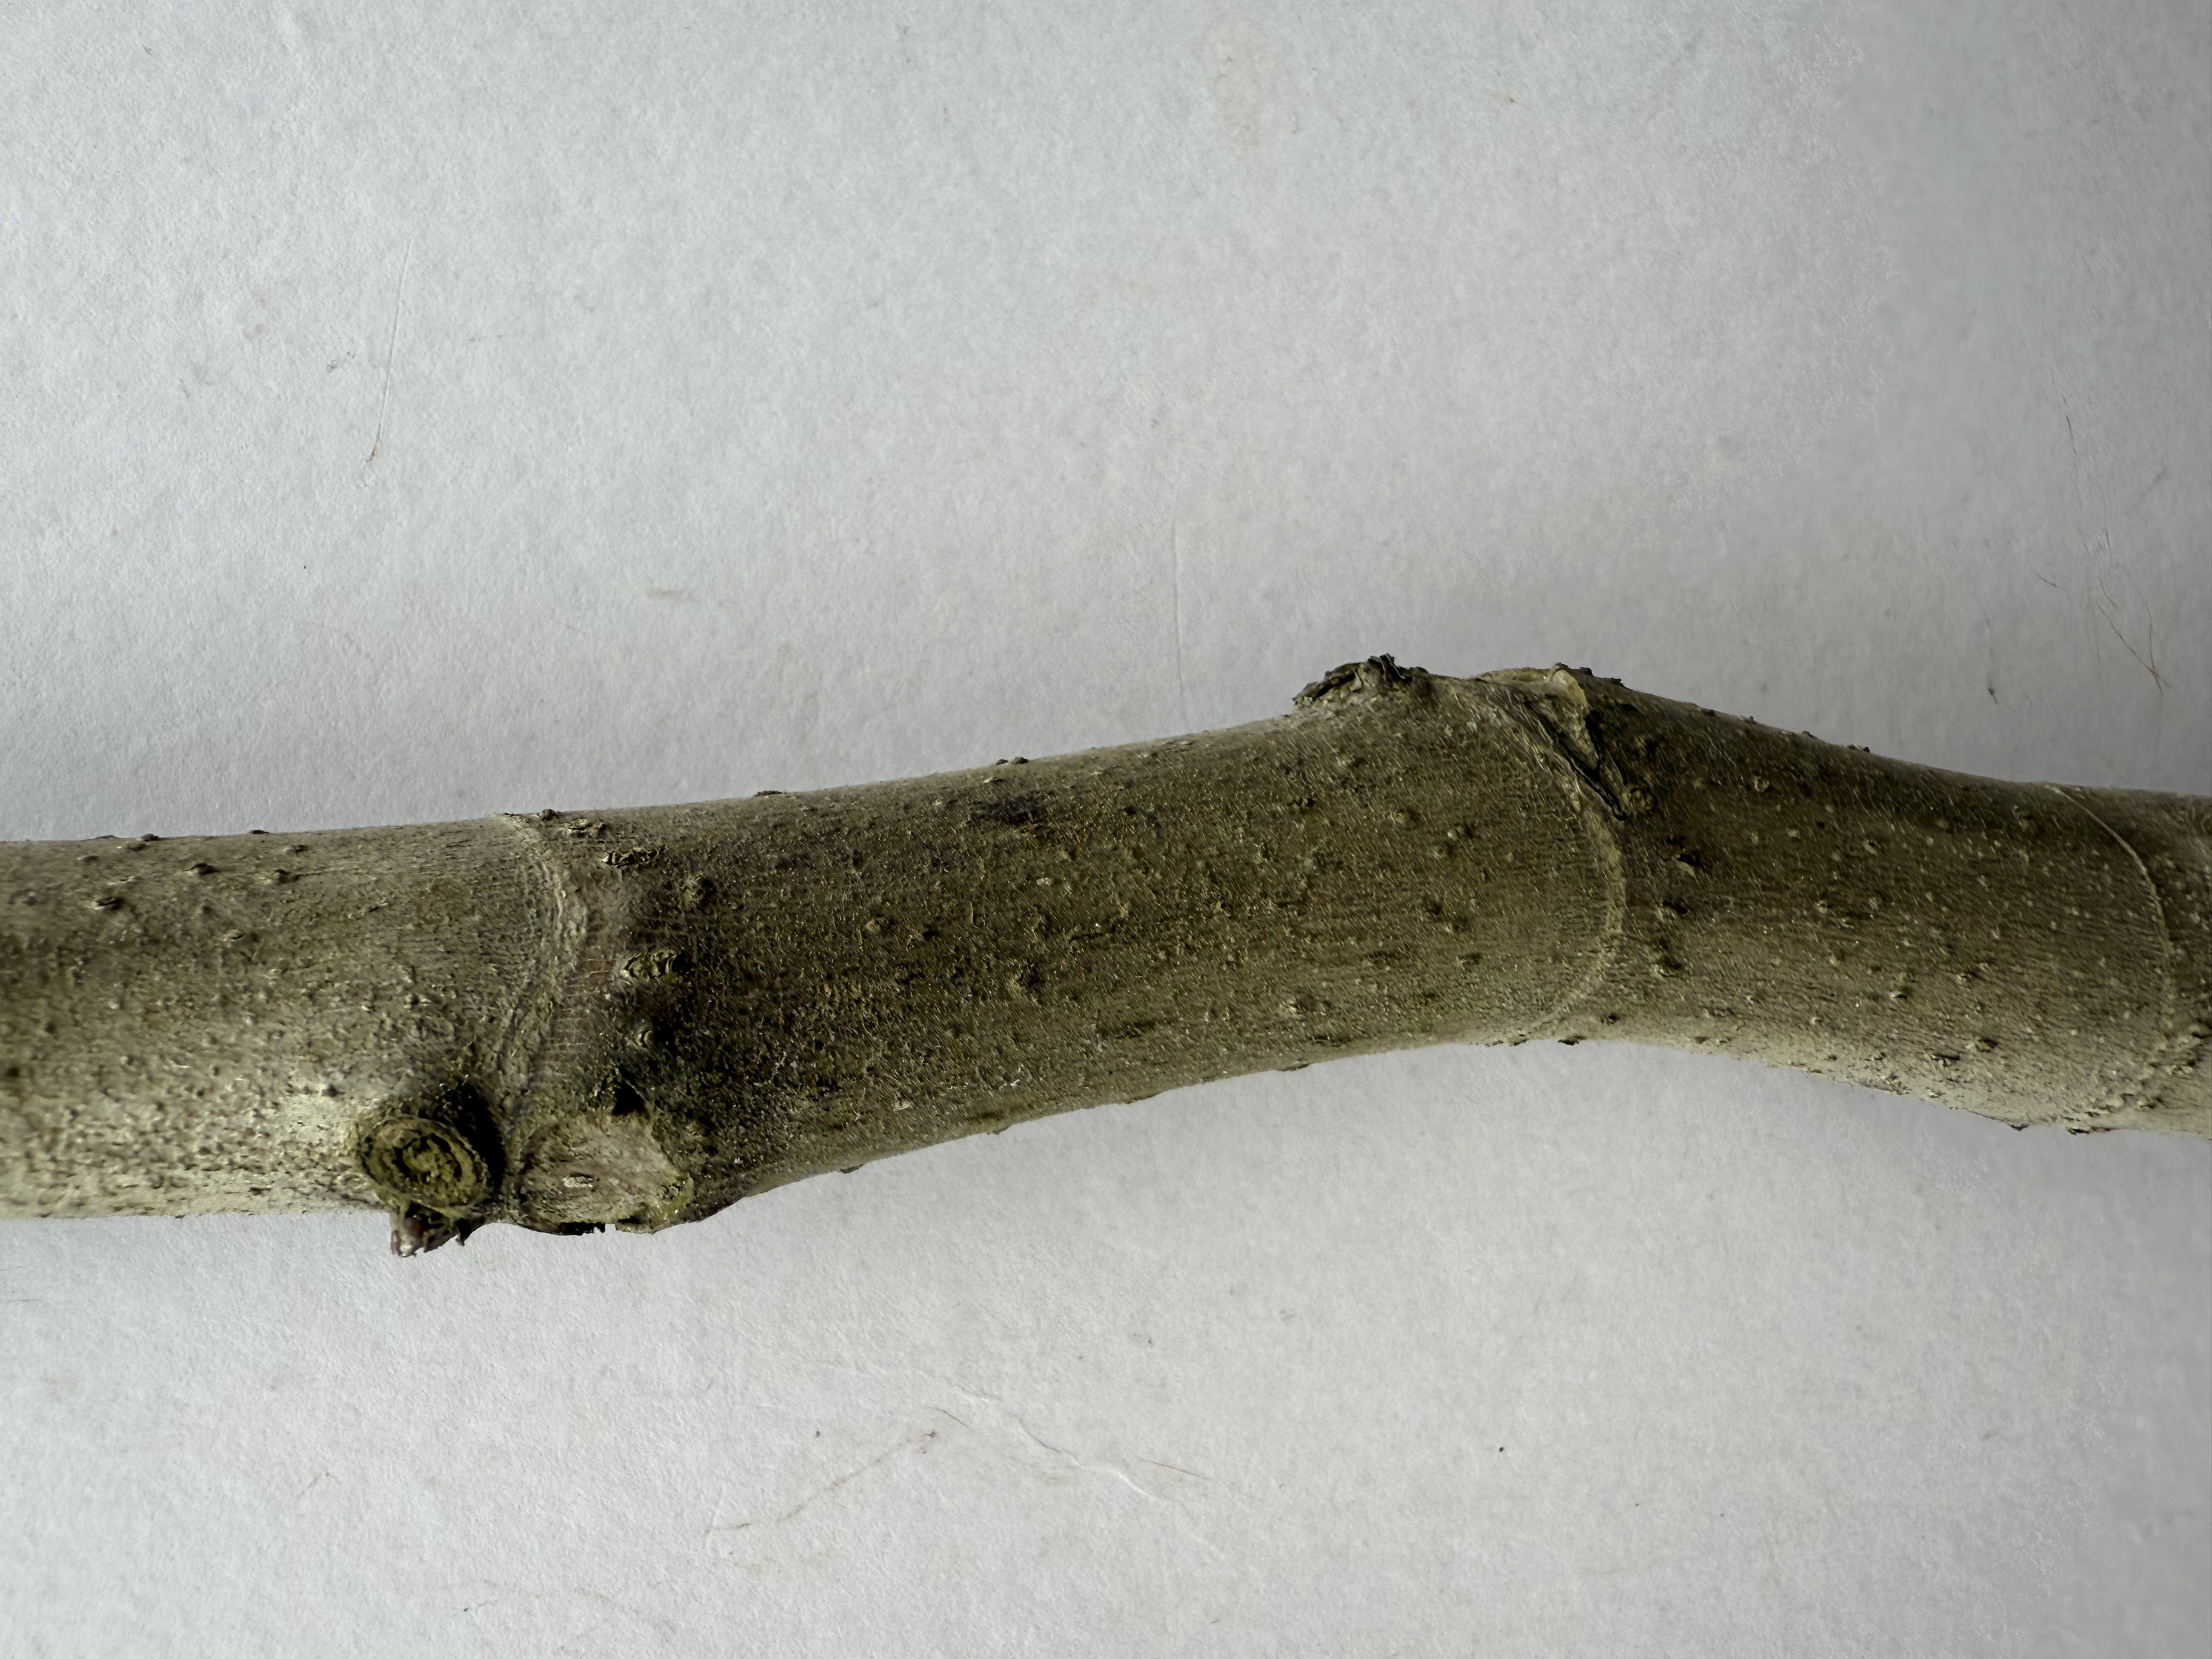
Variety: Black Fig